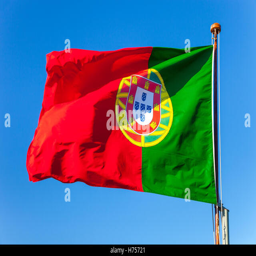
the national flag flying in the wind